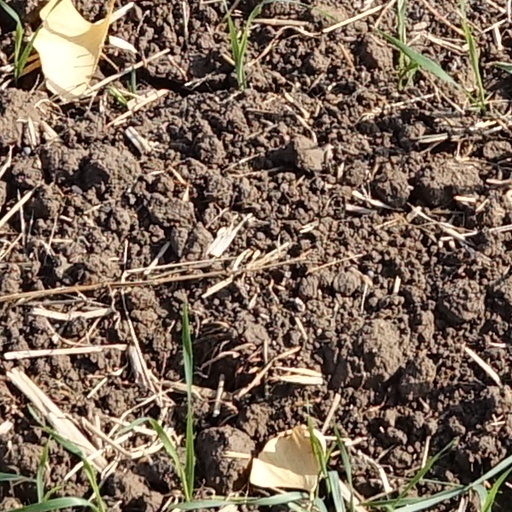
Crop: wheat